Jordan Boon

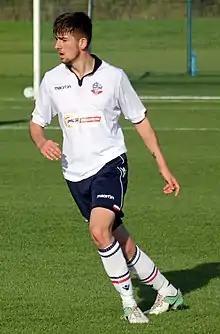
Boon playing for Bolton Wanderers U18s in November 2017

Jordan Mark Boon (born 26 November 2000) is a professional footballer who plays as a defender for Northern League club Fencibles United.